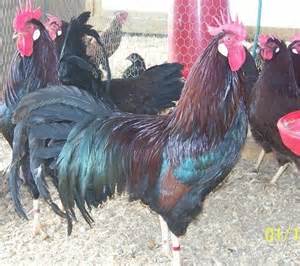
Label: gallina